Karelia Suite

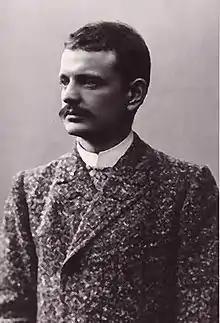
Sibelius photographed in 1891, Vienna.

Karelia Suite, Op. 11 is a subset of pieces from the longer Karelia Music (named after the region of Karelia) written by Jean Sibelius in 1893 for the Viipuri Students' Association and premiered, with Sibelius conducting, at the Imperial Alexander University in Helsinki, Grand Duchy of Finland, on 23 November of that year. Sibelius first conducted the shorter "Suite" ten days later; it remains one of his most popular works.